San Carlo alle Mortelle

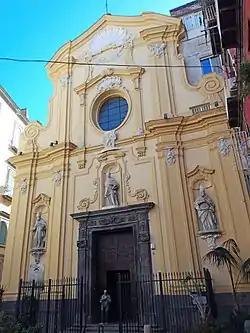
Exterior view.

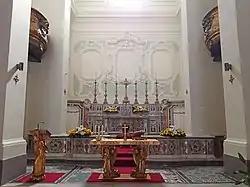
Main altar.

San Carlo alle Mortelle is a Baroque style, Roman Catholic church in central Naples, Italy.